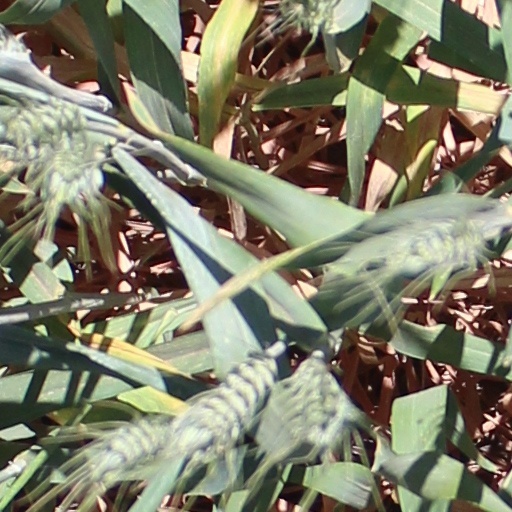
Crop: wheat